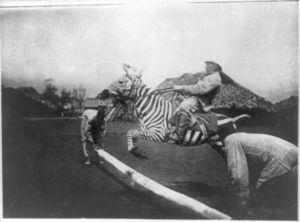
Une monture, appelée aussi animal de monte ou bête de selle, est un animal domestique utilisé par l'Homme comme animal de travail, destiné à être monté par une ou plusieurs personnes dans le but de se faire transporter. Étant un type de bête de somme particulier, il s'agit le plus souvent d'un quadrupède qui possède des caractéristiques différentes des animaux de charge et des animaux de trait. L'étymologie de « monture » dérive du verbe monter avec le suffixe -ure.
Zèbre est un nom vernaculaire, ambigu en français, pouvant désigner plusieurs espèces différentes d'herbivores de la famille des équidés, et du genre Equus, vivant en Afrique.